Intercom

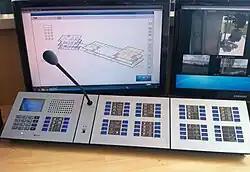
An intercom control desk

Traditional intercoms and public address systems are composed entirely of analogue electronics components but many new features and interfacing options can be accomplished with new intercom systems based on digital connections. Video signals can be carried as well as voice. Digital intercom stations can be connected using Cat 5 cable and can even use existing computer networks as a means of interfacing distant parties. Intercom cameras can be used in modern offices and hotels.